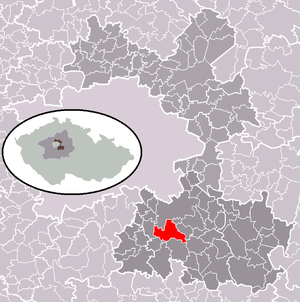
Strančice est une commune du district de Prague-Est, dans la région de Bohême-Centrale, en République tchèque. Sa population s'élevait à 2 524 habitants en 2020.